Answer in natural language. Considering the relative positions, is framed landscape painting with airship above or below dark brown wooden dresser with six drawers? Choose between the following options: above or below
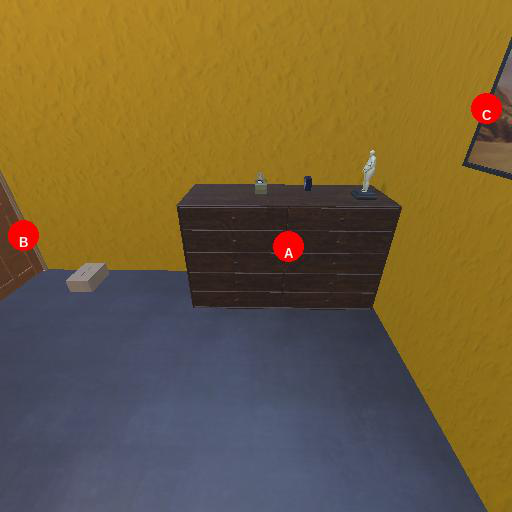
<answer>below</answer>